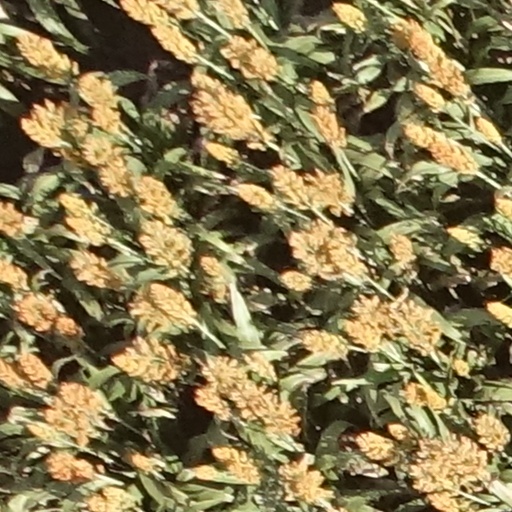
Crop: sorghum